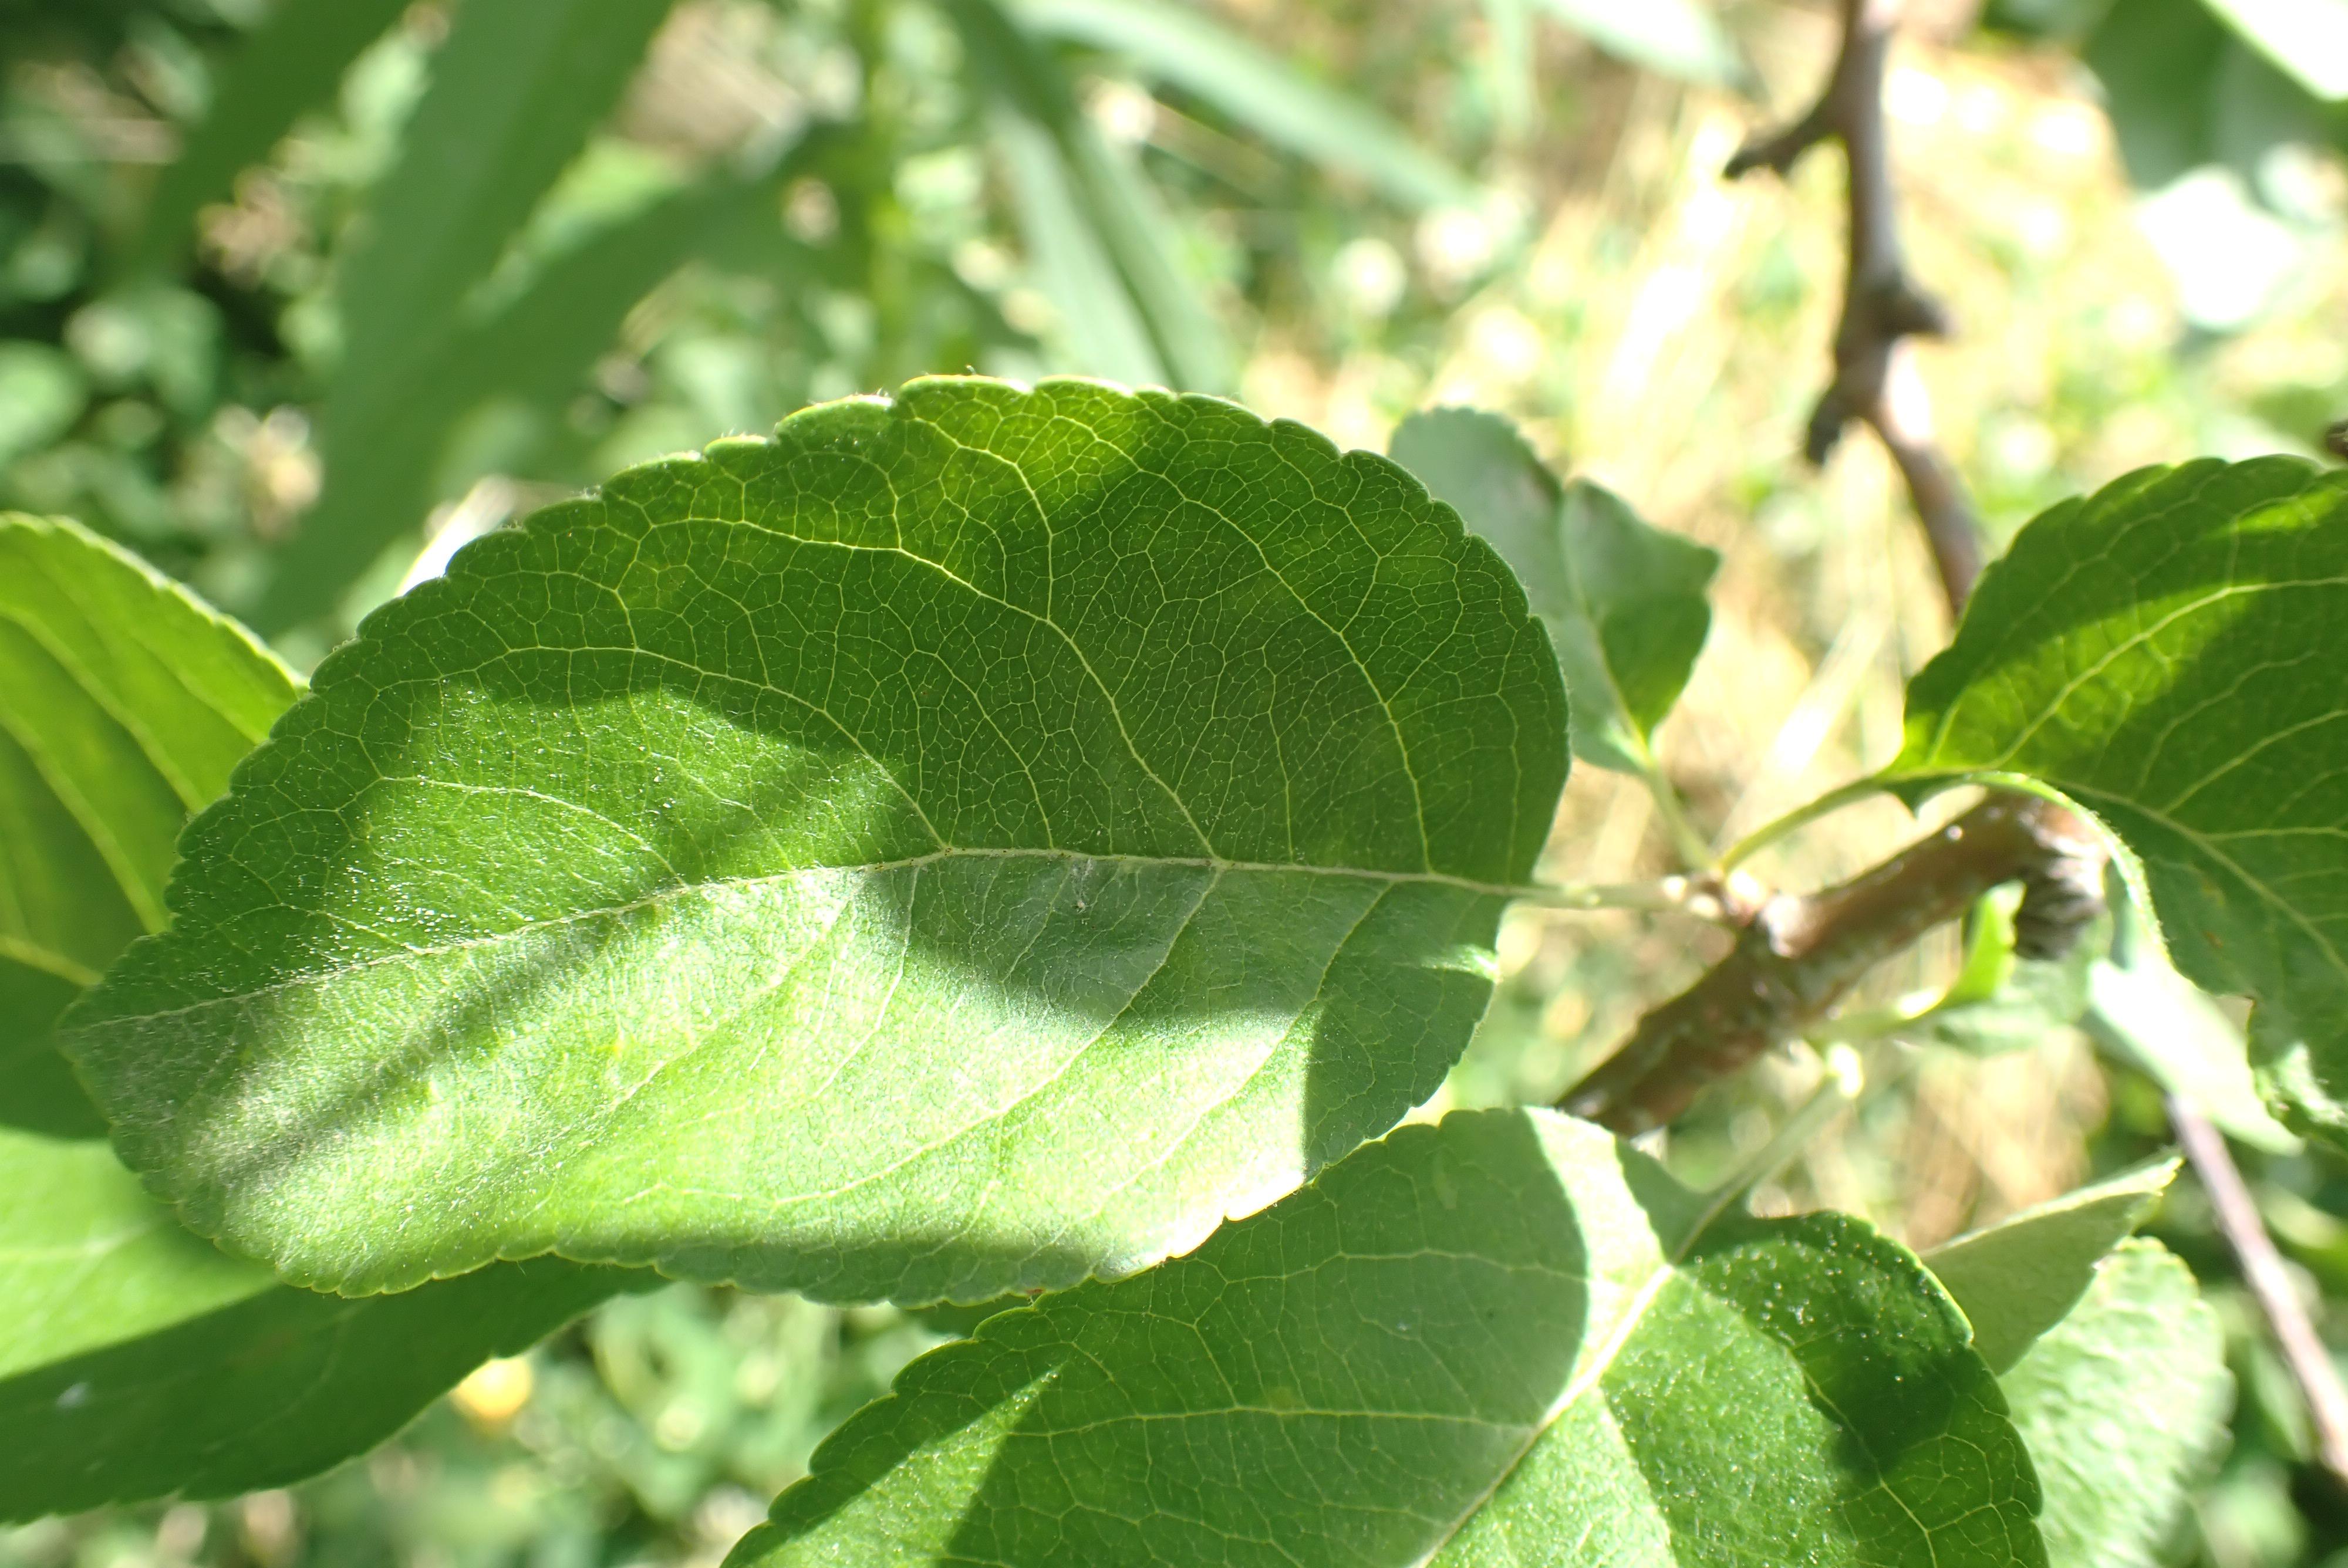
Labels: healthy